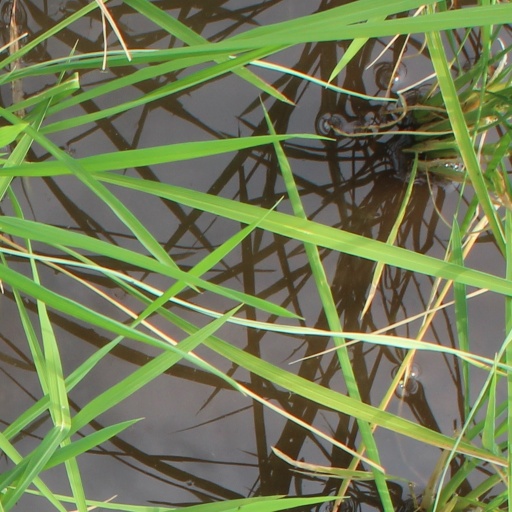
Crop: rice